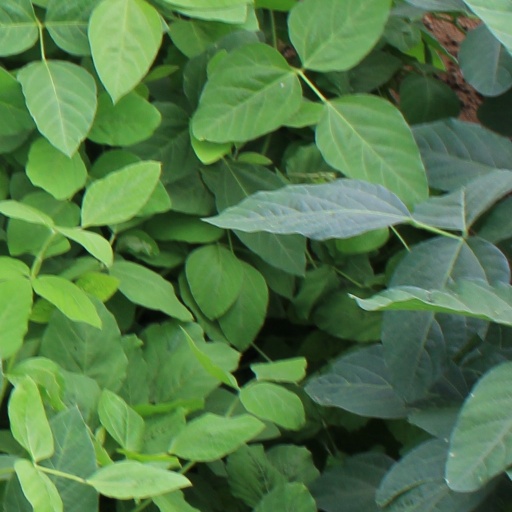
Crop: soybean